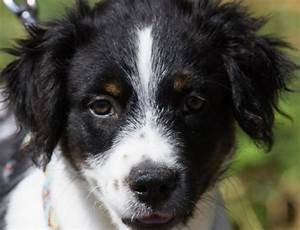
Label: cane